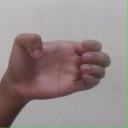
अक्षर: ख